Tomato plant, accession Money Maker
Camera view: vertical (180 deg); turntable rotation: 90 degrees
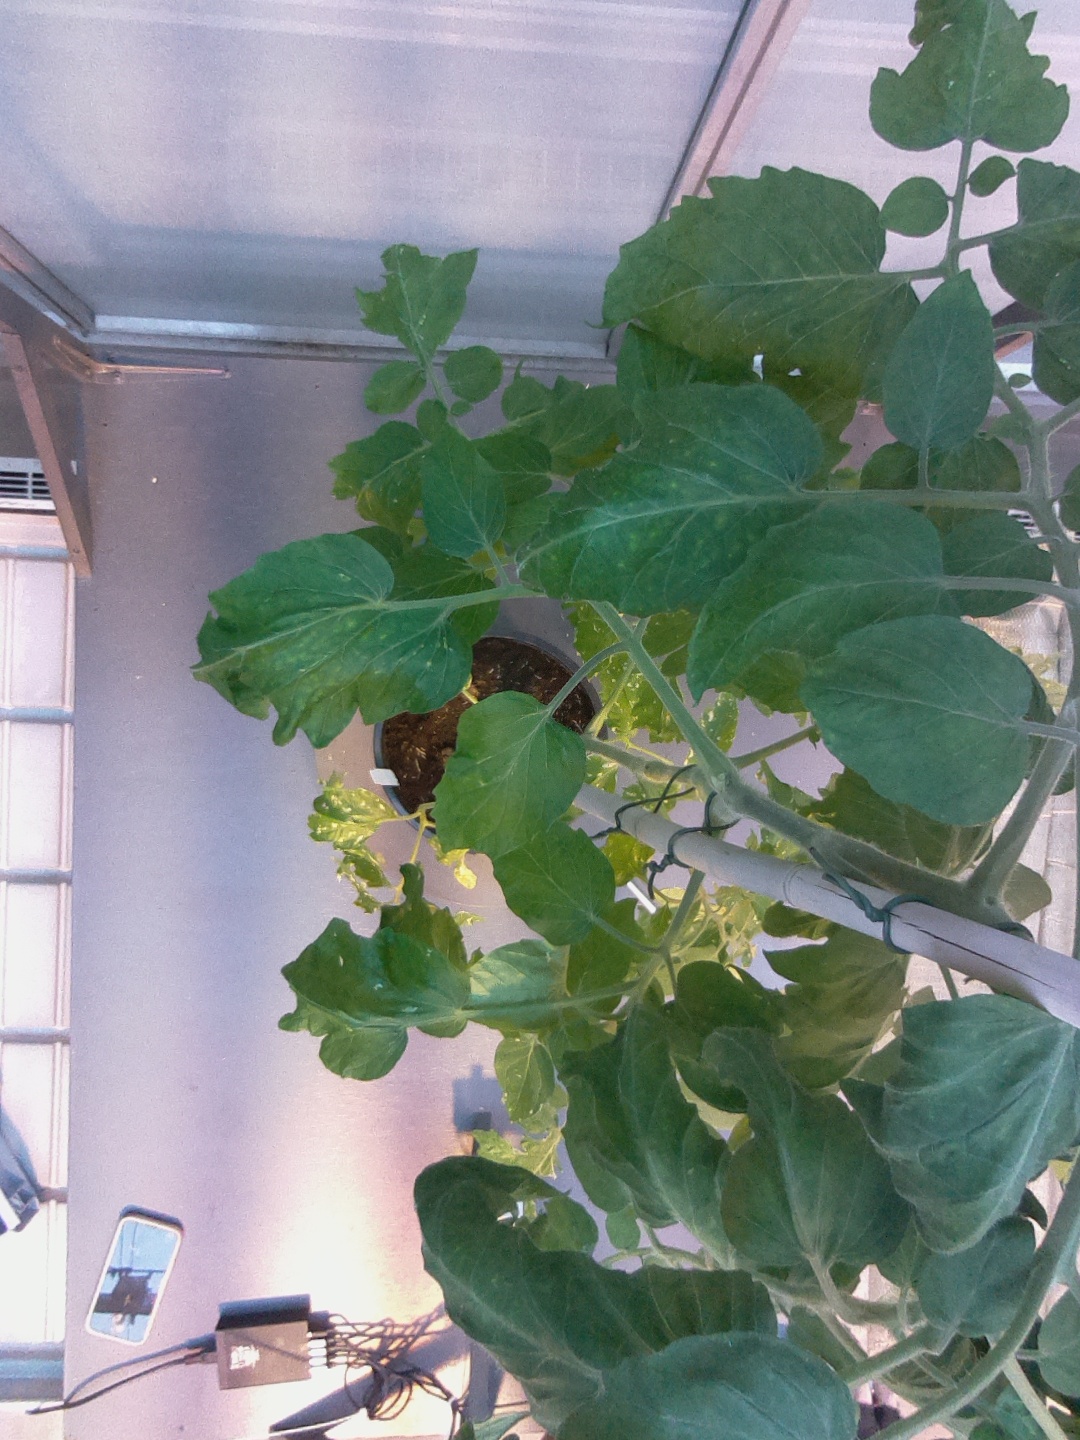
BBCH growth stage 67: Full flowering, 70%-80% of flowers open, more petals falling